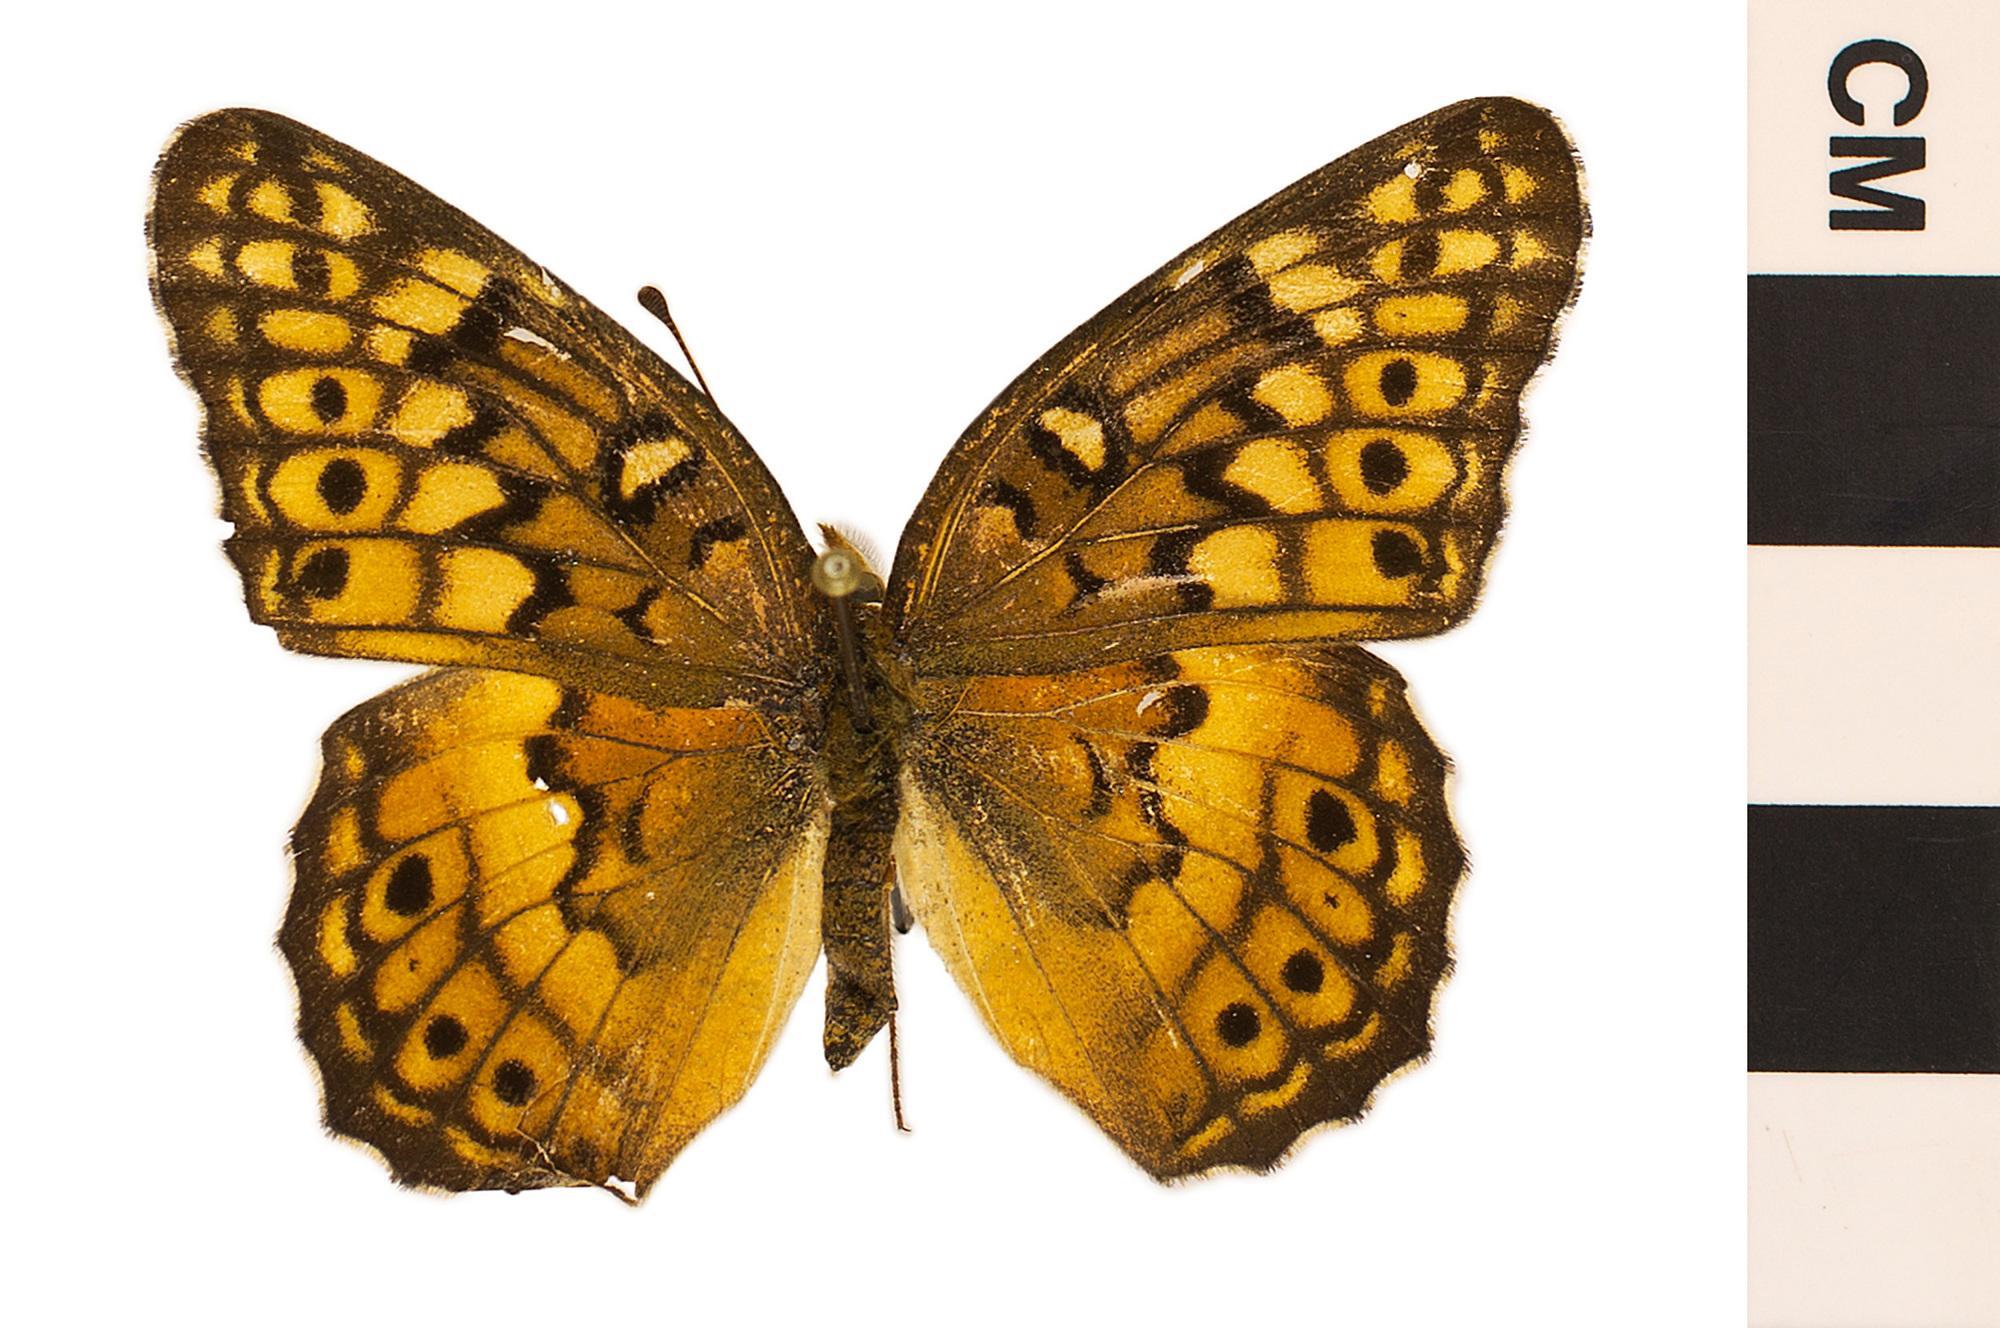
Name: Variegated Fritillary
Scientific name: Euptoieta claudia
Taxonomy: Animalia, Arthropoda, Hexapoda, Insecta, Lepidoptera, Nymphalidae
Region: Entomology
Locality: North America, United States, Maryland, Montgomery County